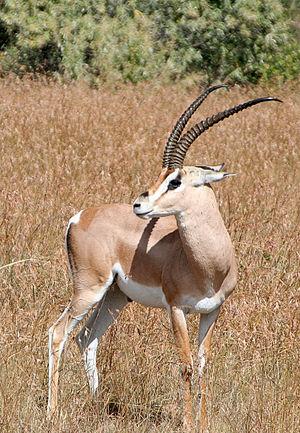
La gazelle de Grant est une espèce de gazelle de la famille des bovidés qui se rencontre en Afrique : Soudan, Ouganda, Éthiopie, Somalie, Kenya, Tanzanie. Elle est génétiquement proche de la gazelle de Soemmerring et de la gazelle de Thomson.